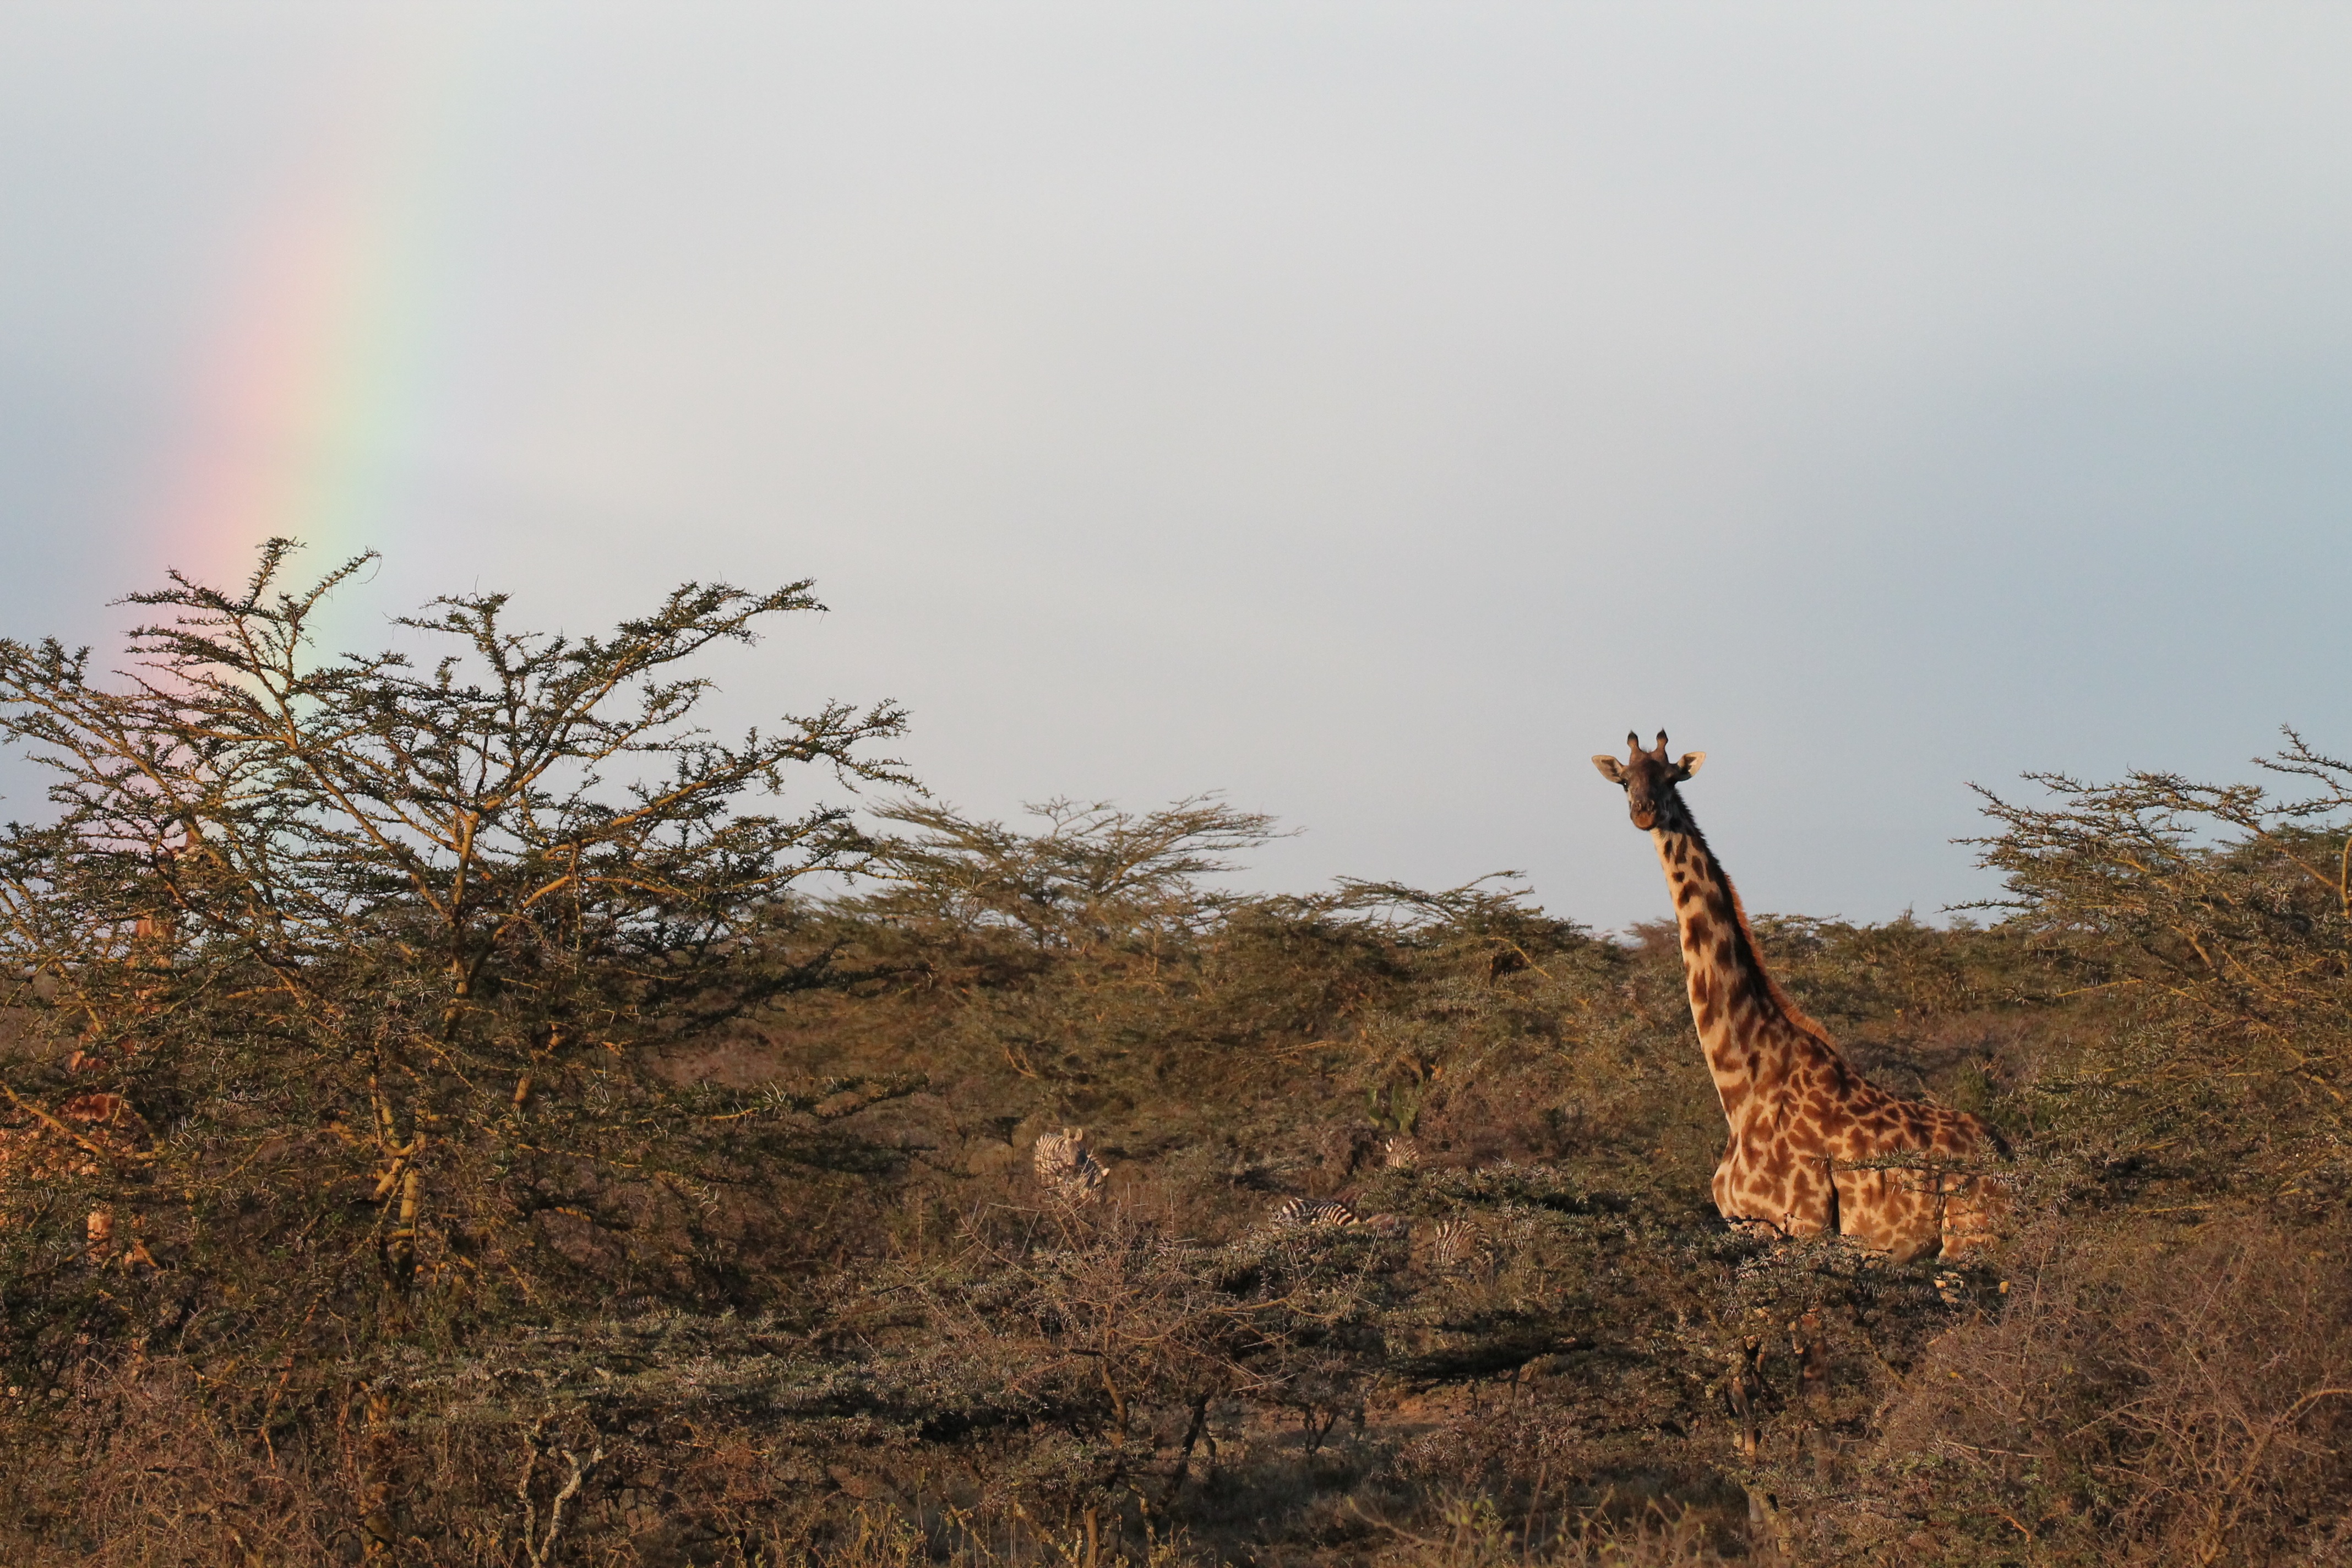
landscape, nature, wilderness, prairie, adventure, wildlife, africa, fauna, savanna, giraffe, safari, giraffidae